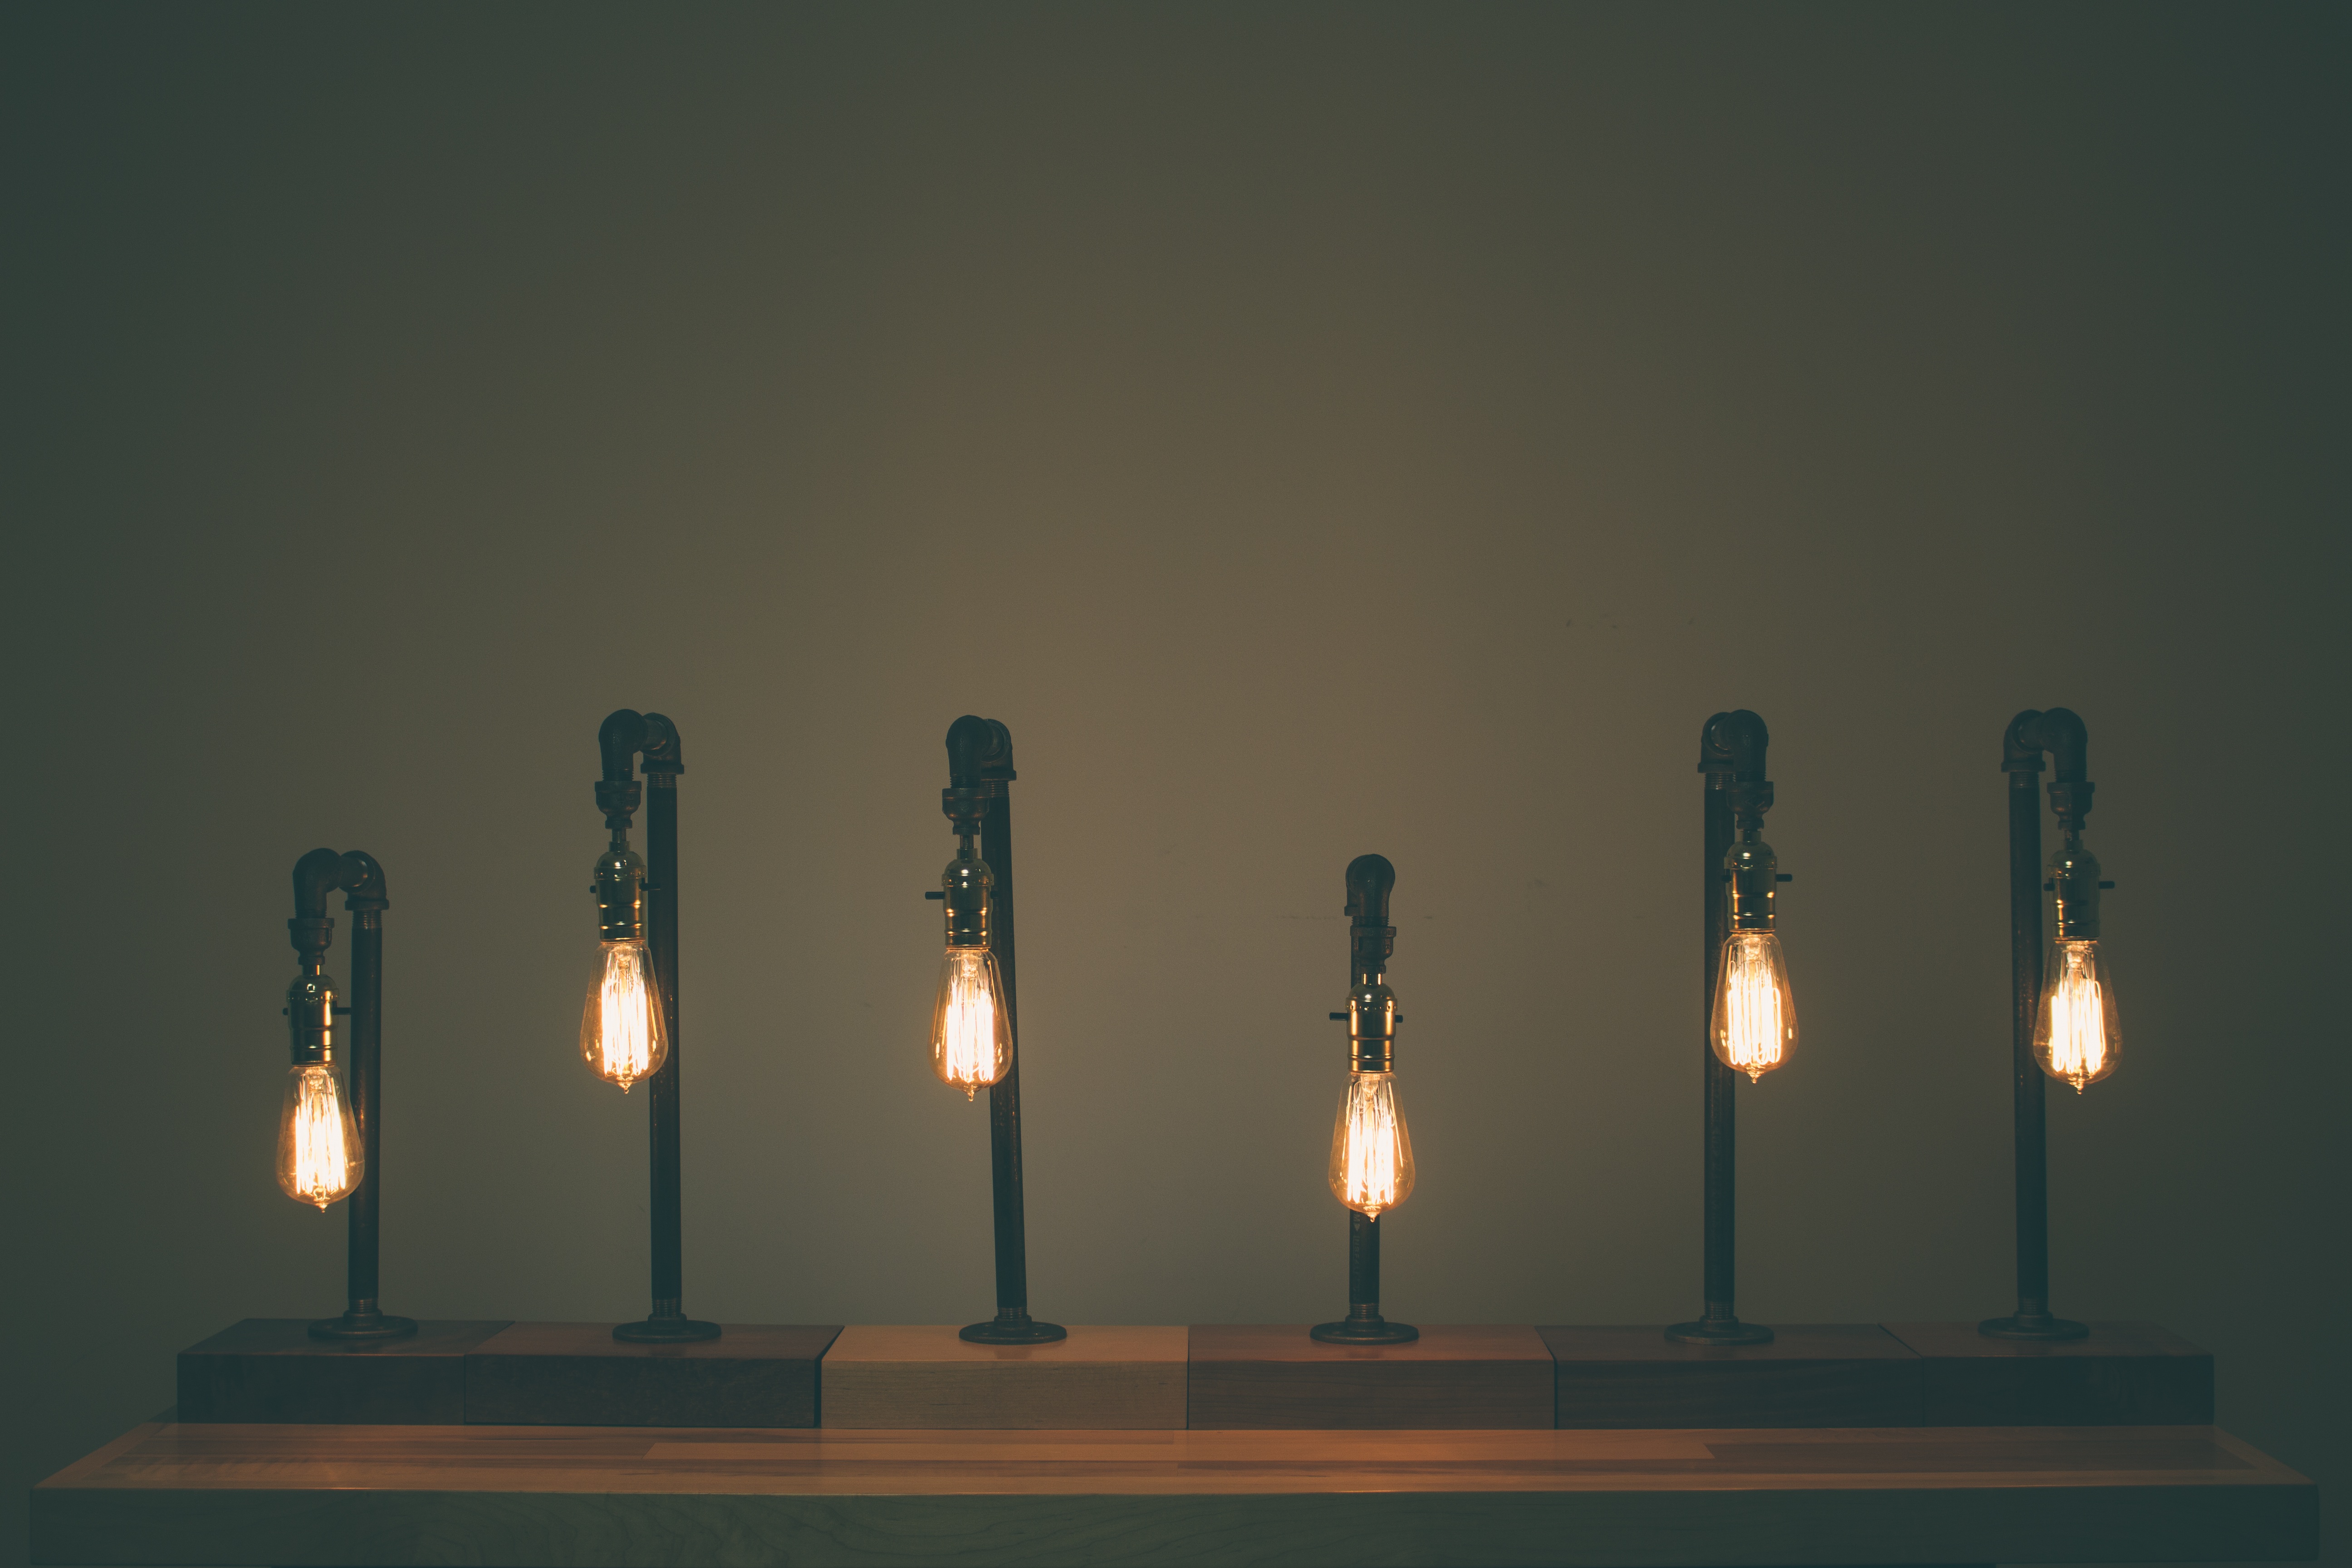
light, night, reflection, darkness, street light, lighting, light fixture, shape